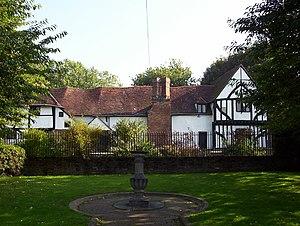
Walton-on-Thames est une ville du borough d'Elmbridge dans le Surrey dans le sud-est de l'Angleterre. Elle est située sur la rive droite de la Tamise et compte 22 834 habitants.